Sharpening

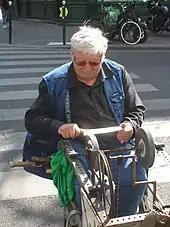
A roadside knife grinder on rue Faidherbe (11e arrondissement) in Paris. He is one of the few knife grinders who still practise in France.

Different techniques are required where the edges are not straight. Special tools and skills are more often required, and sharpening is often best done by a specialist rather than the user of the tool.